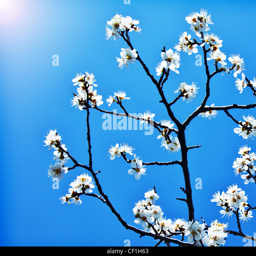
blooming tree at spring , fresh white flowers on the branch of fruit tree over blue sky , plant blossom abstract floral